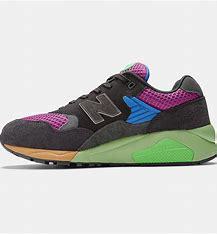
Brand: New
Model: Balance New Balance 580